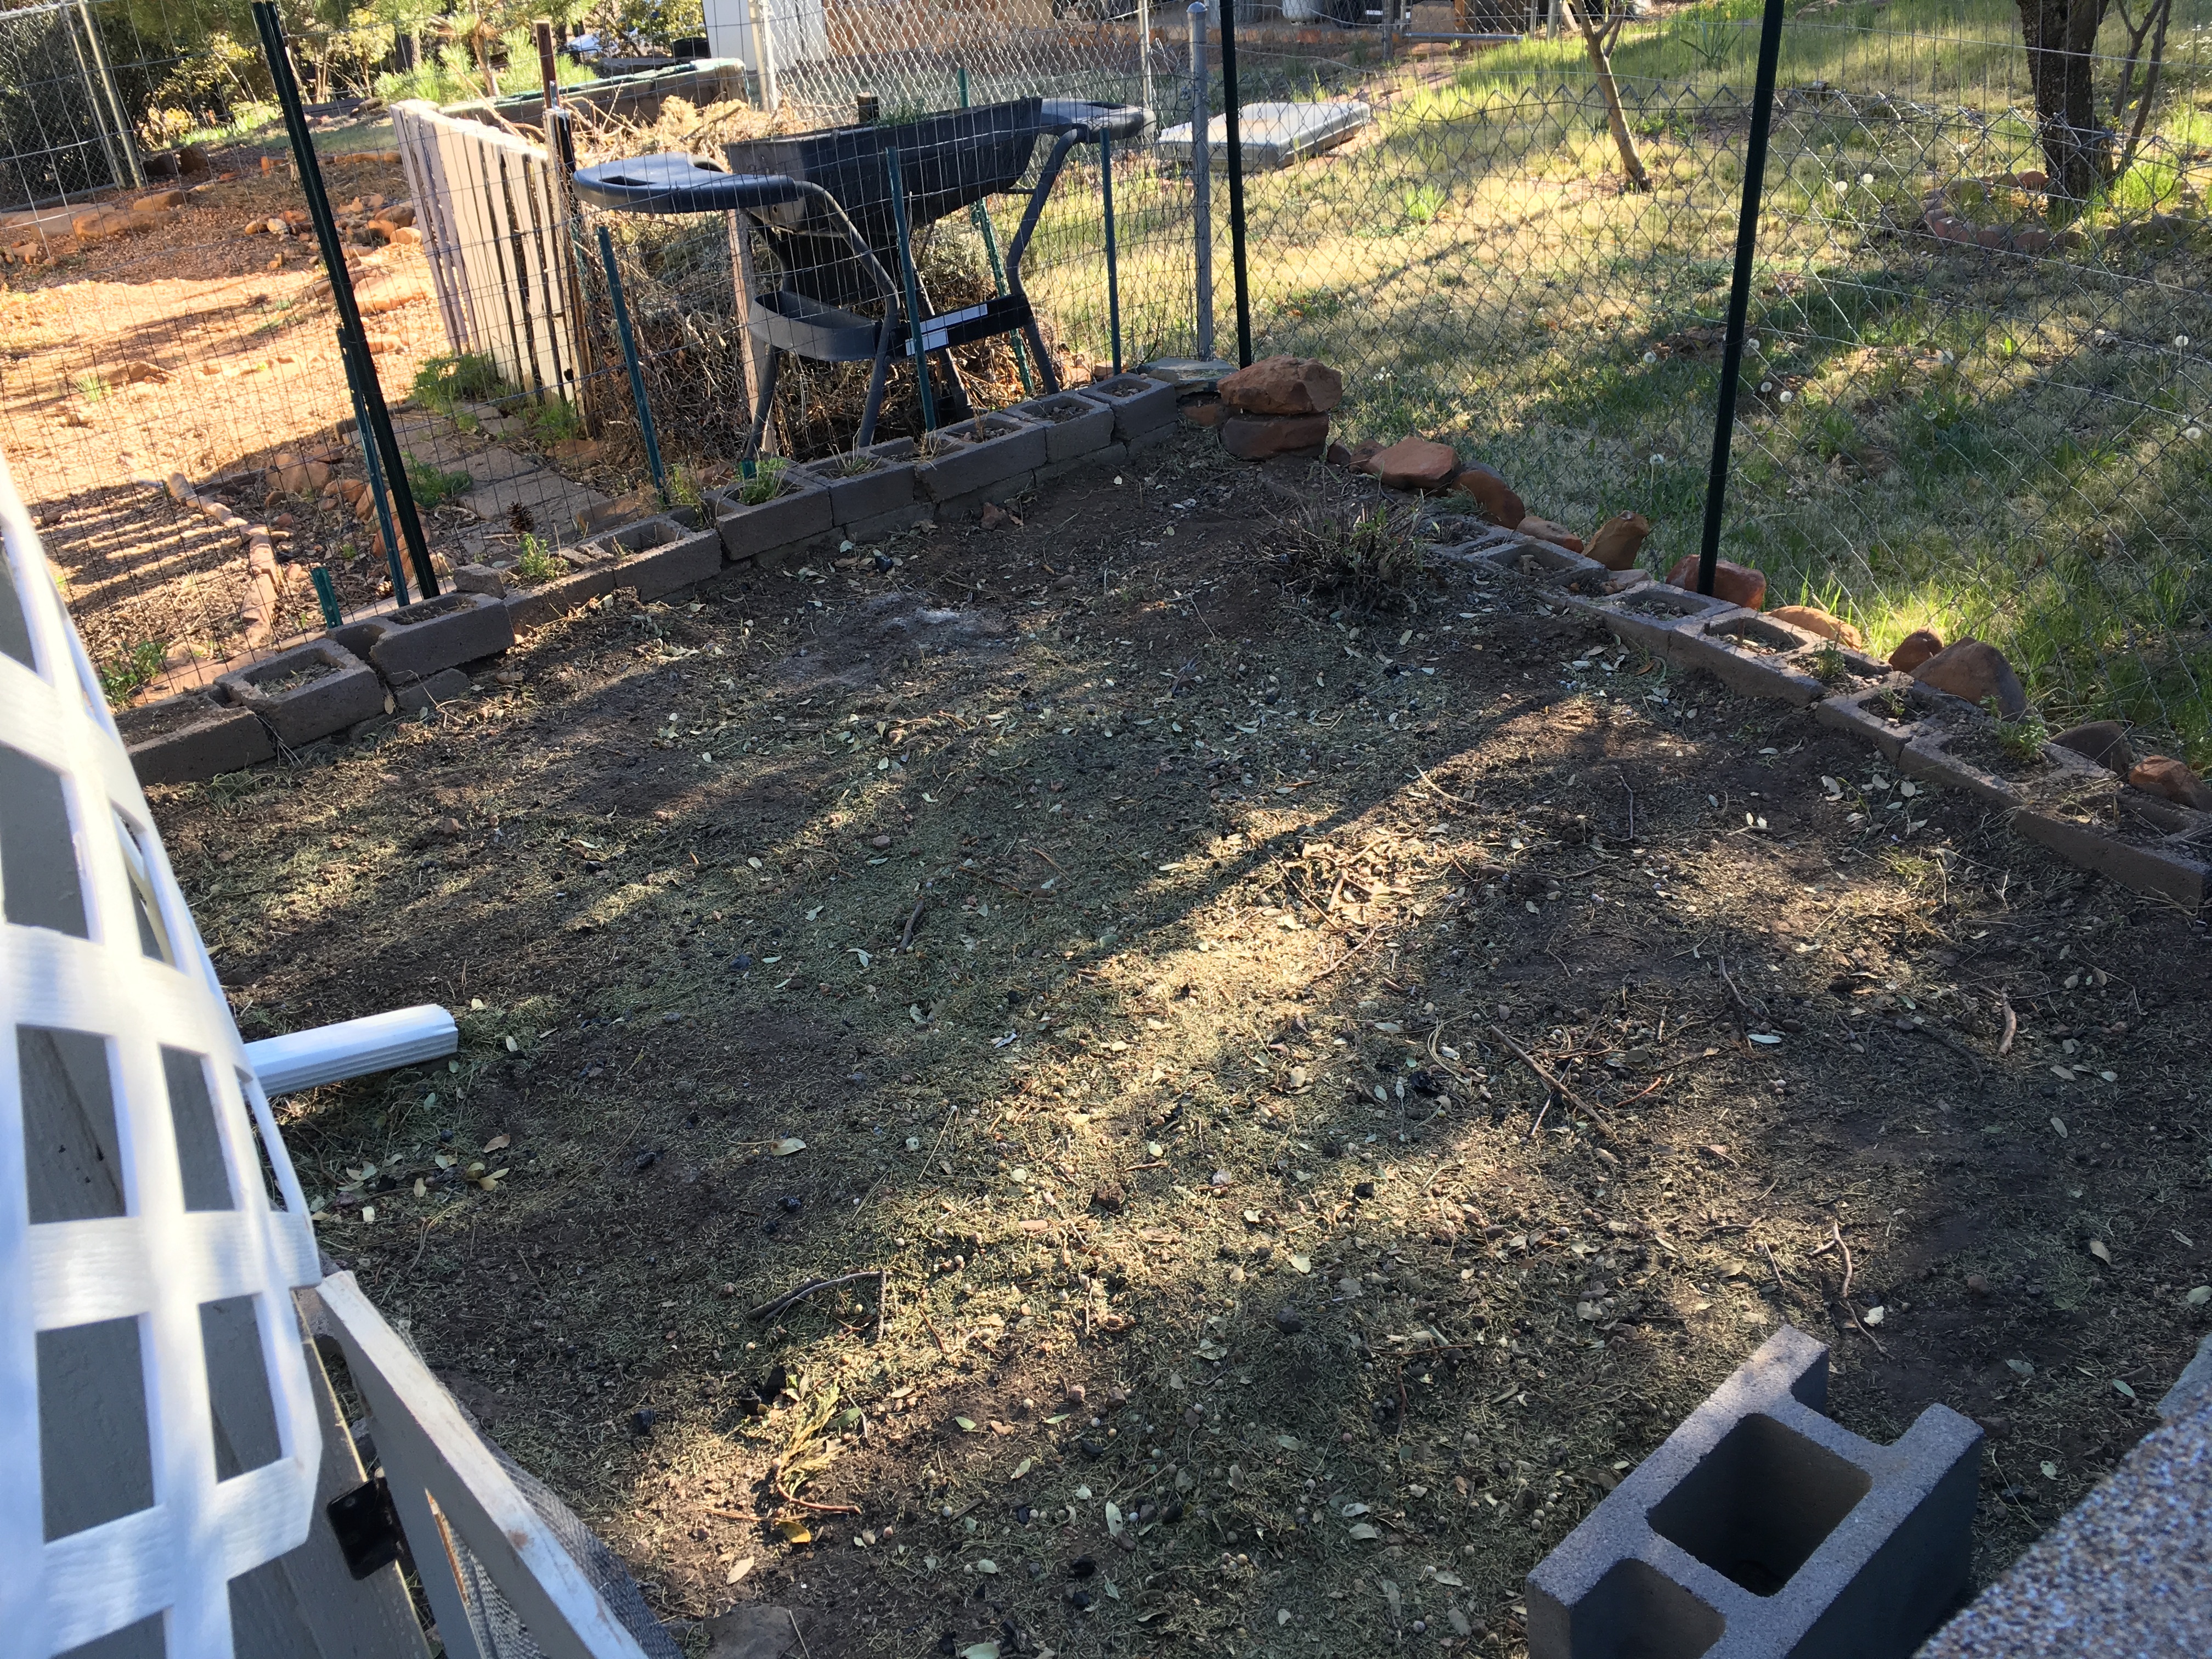
asphalt, backyard, soil, garden, yard, outdoor structure